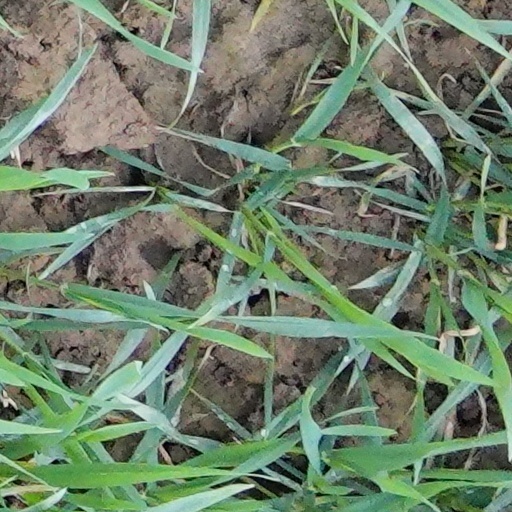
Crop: wheat